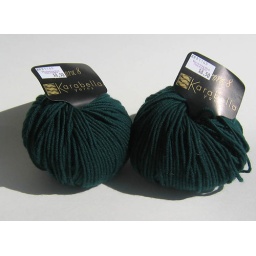
two balls Karabella Aurora 8 superwash wool in deep green